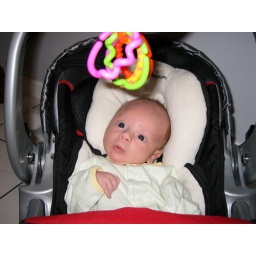
Hanging out in his car seat